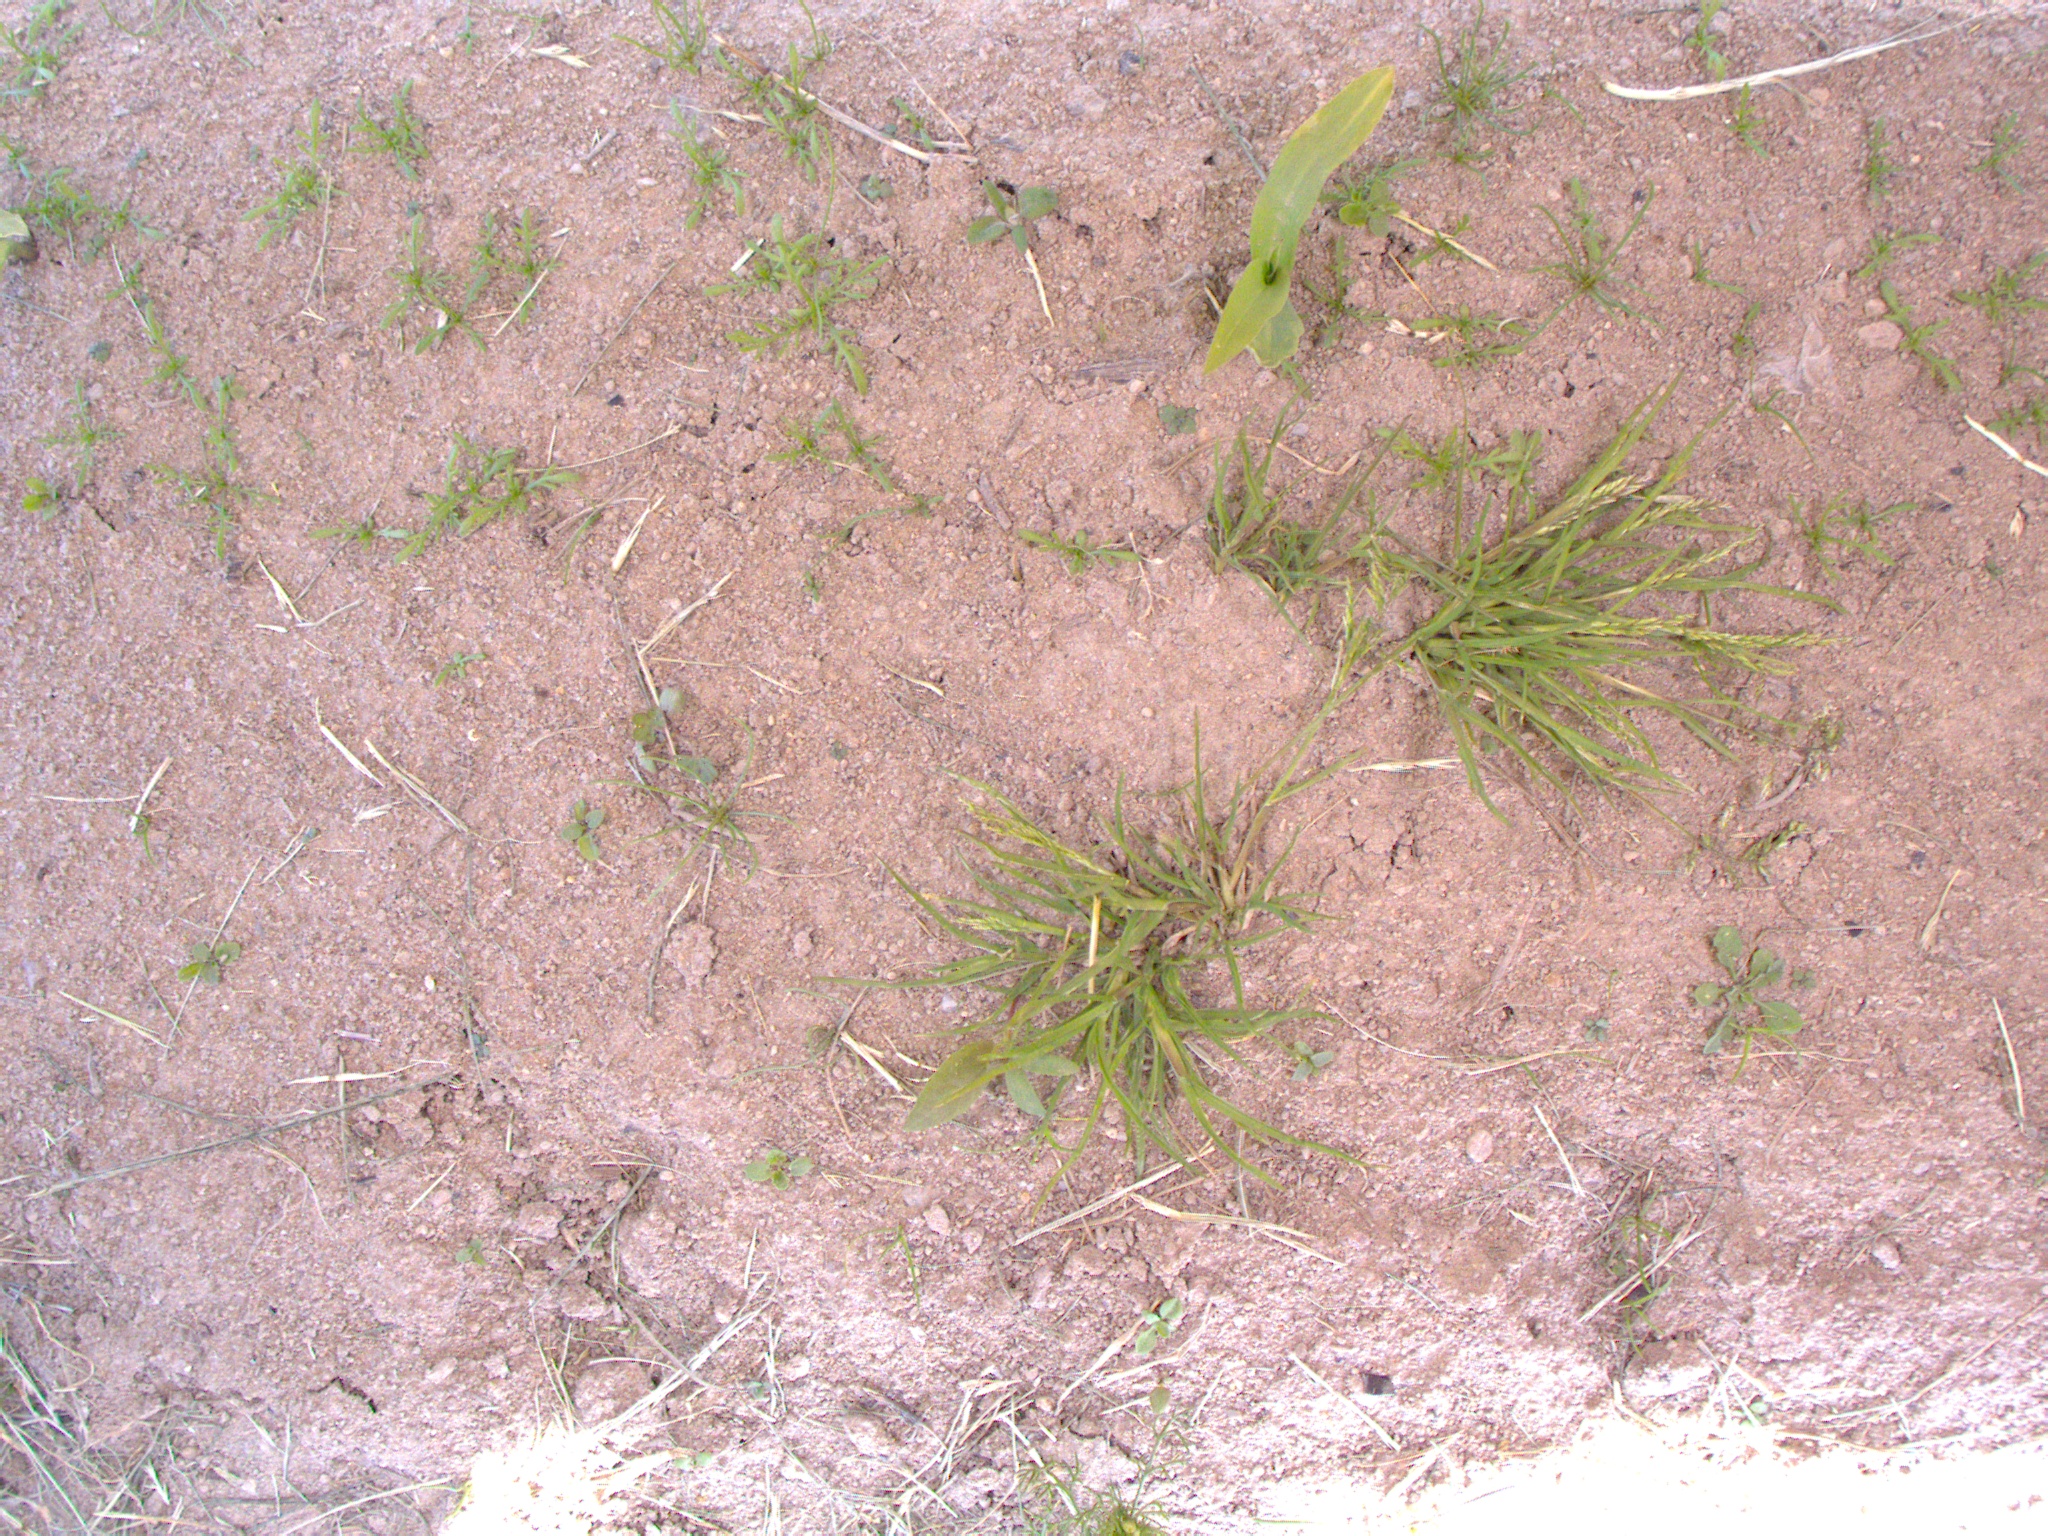
Crop: maize
Objects: maize, stem_maize